The Fury of a Patient Man

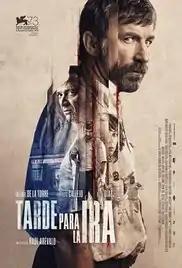
Film poster

The Fury of a Patient Man is a 2016 Spanish thriller film directed by Raúl Arévalo, which stars Antonio de la Torre, Luis Callejo, and Ruth Díaz.